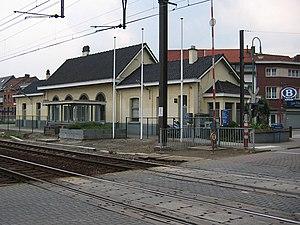
La gare de Kapellen, est une gare ferroviaire belge de la ligne 12 d'Anvers-Central à la frontière néerlandaise, située sur le territoire de la commune de Kapellen, dans la Province d'Anvers.